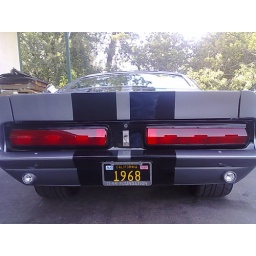
on the way to LA we spotted this car in san jose. rocky was WAY EXCITED.